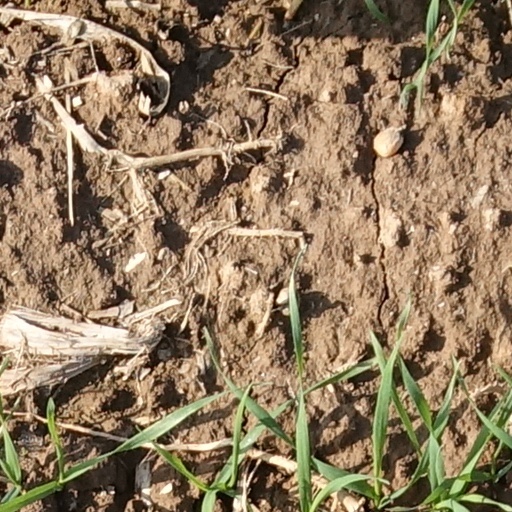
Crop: wheat